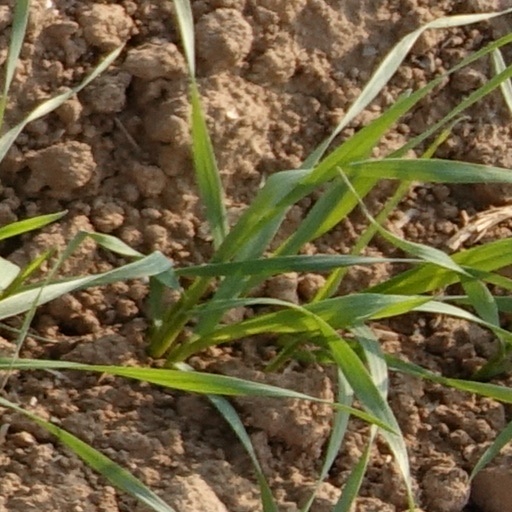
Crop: wheat